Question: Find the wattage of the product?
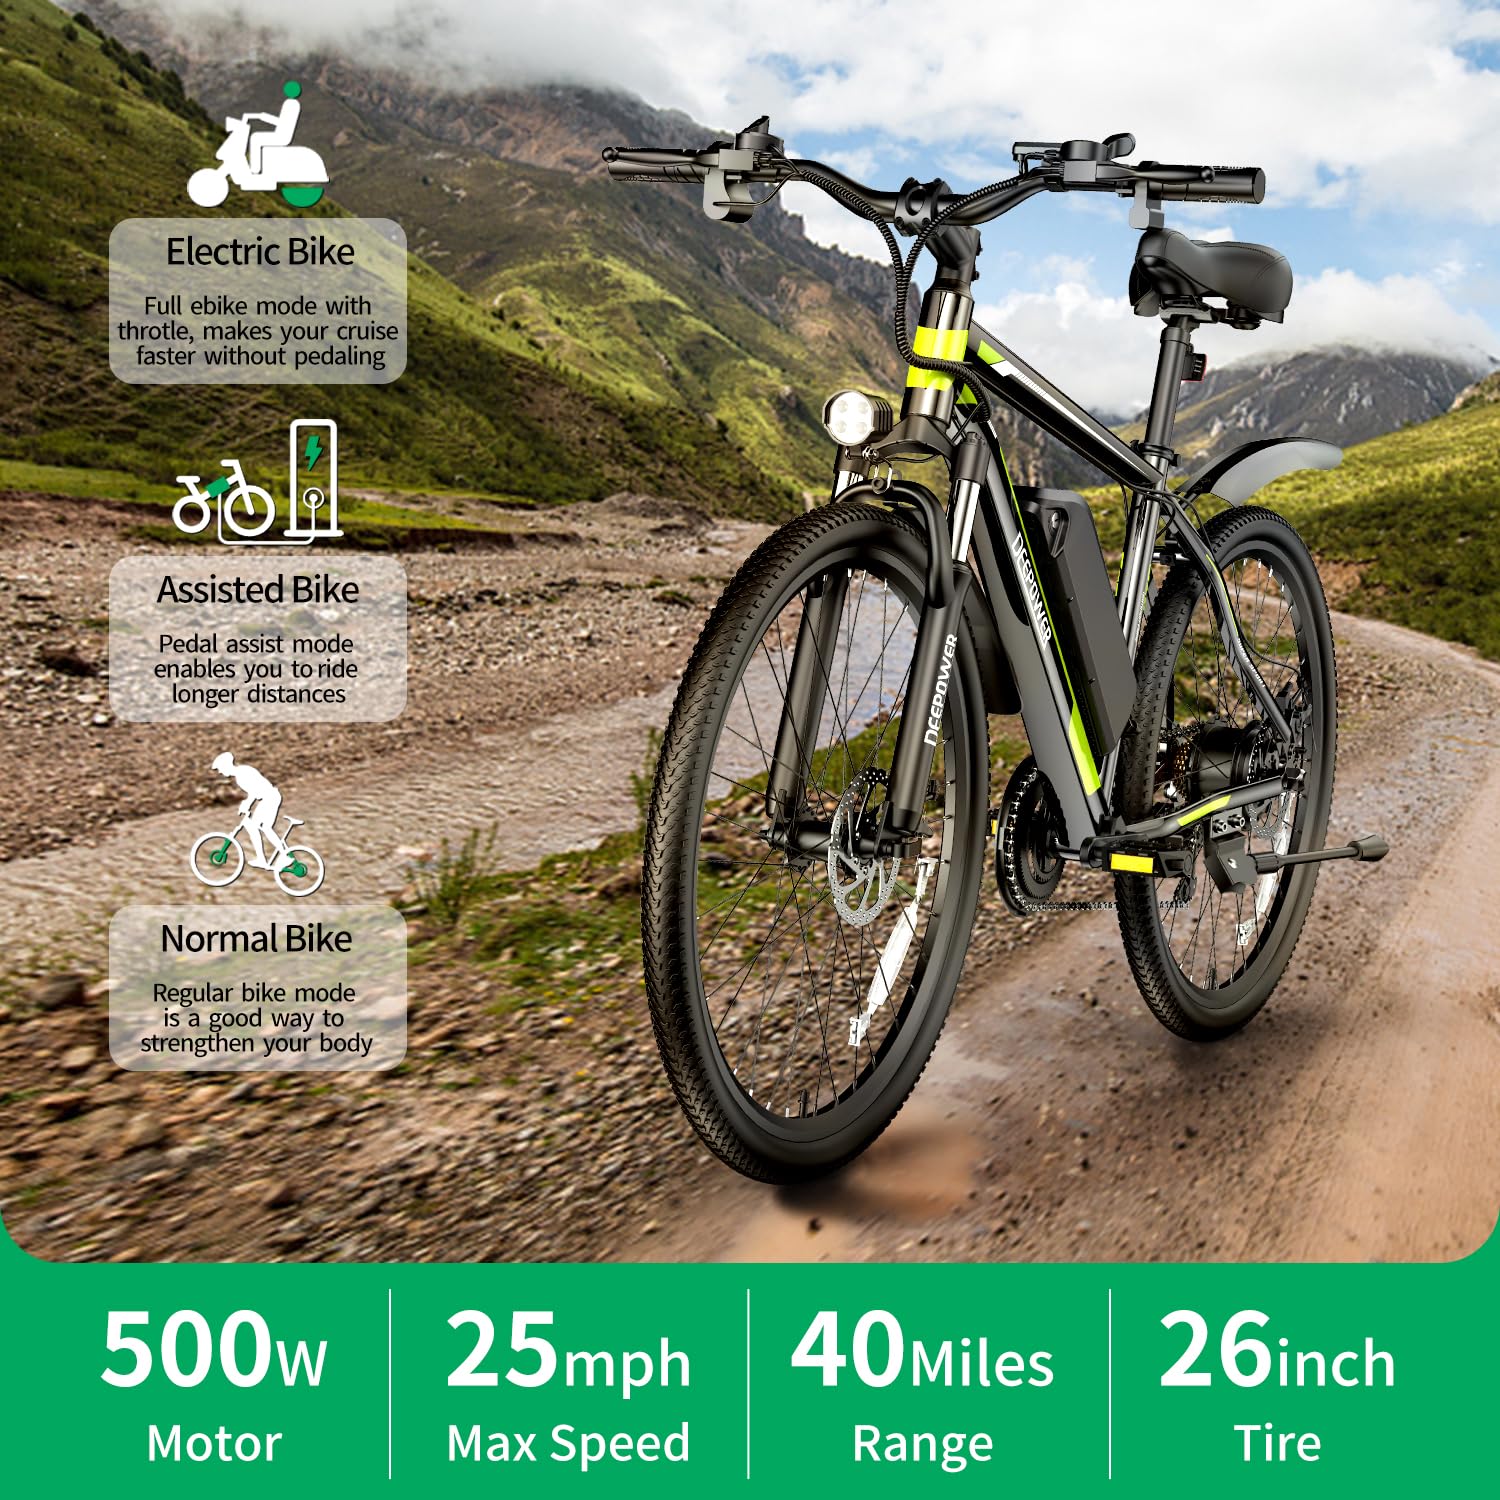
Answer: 500.0 watt